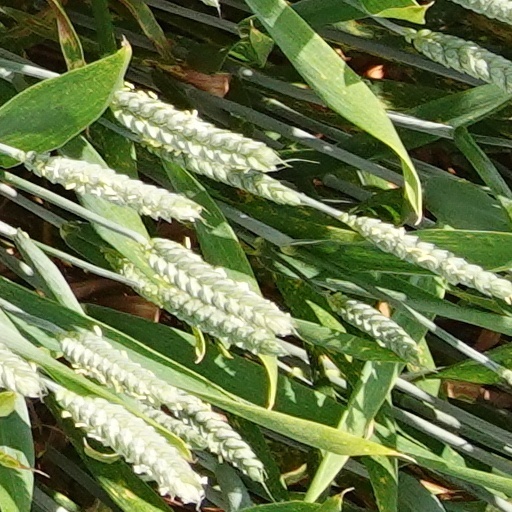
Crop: wheat